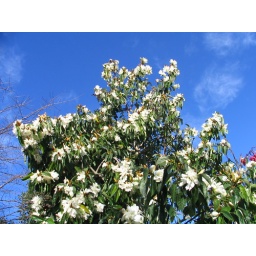
Michelia tree in flower